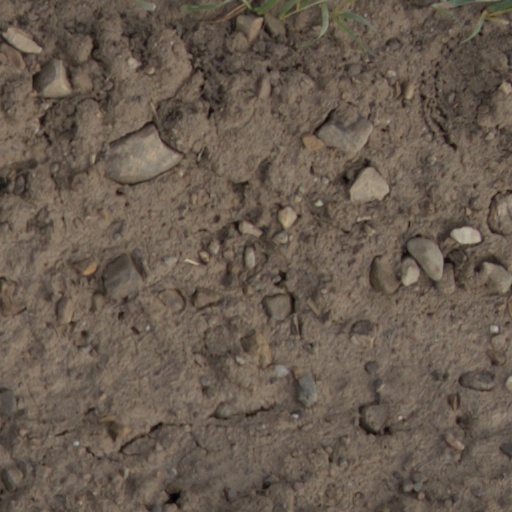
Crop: wheat